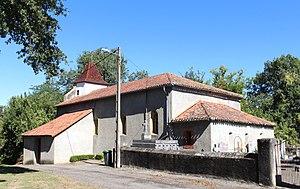
Église Saint-Orens de Barbachen (Hautes-Pyrénées)
La liste des églises des Hautes-Pyrénées recense de manière exhaustive les églises situées dans le département français des Hautes-Pyrénées.
Barbachen est une commune française située dans le département des Hautes-Pyrénées, en région Occitanie.